Art collection in ancient Rome

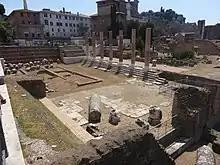
The Temple of Peace, a Roman temple dedicated to the goddess Pax

Ancient Roman temples were ornamented with artworks depicting events from Roman mythology and history. In the Early Roman Empire, Greek statues and sculptures were popular decorations for Roman temples. Macrobius, a 5th-century Roman author, explains that objects in temples can be divided into two categories: decorations and sacred objects. He claims that the difference between these groups is the day in which they are dedicated to the god: decorations were not dedicated on the same day the temple was sanctified, whereas religious objects were sanctified on the same day as the temple. The Lindos Chronicle, a Hellenistic document dated to 99 BCE, catalogues the donations made to the Temple of Athena Lindia prior to the temple's destruction around 392-391 BCE. Cicero, a 1st-century BCE Roman politician, in the series of speeches "In Verrem" claims that Publius Servilius documented the loot of his conquests in public tablets and registers stored in the treasury.